Musée dauphinois

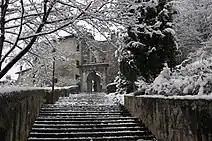
The "montée Chalemont."

In 1619, fortifications, ordered by François de Bonne, the Duke of Lesdiguières, were erected on the Bastille Hill of Grenoble. Just three months later, on 21 October, the first brick of the convent was laid along the "montée Chalemont" (the Chalemont Climb) on the lower slopes of this very hill. The initial bricklaying was overseen by the Bishop Alphonse de La Croix de Chevrières and the young Christine of France, who had recently married the Crown Prince of Savoy. The convent was completed in the autumn of 1621. Two centuries earlier, the "montée Chalemont" had been the principal gateway into the city. However, this road, established during the Gallo-Roman period, was replaced by a new road cutting into the cliffside along the banks of the Isère. In 1620, Lesdiguières directed the construction of a new gate called the "Porte de France" (Gate of France) to commemorate the new entryway into the city.